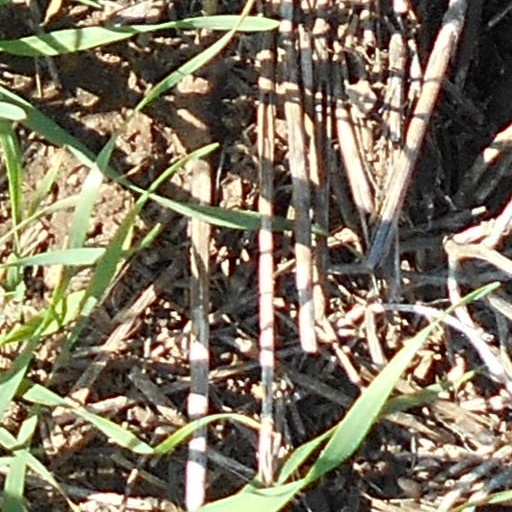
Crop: wheat